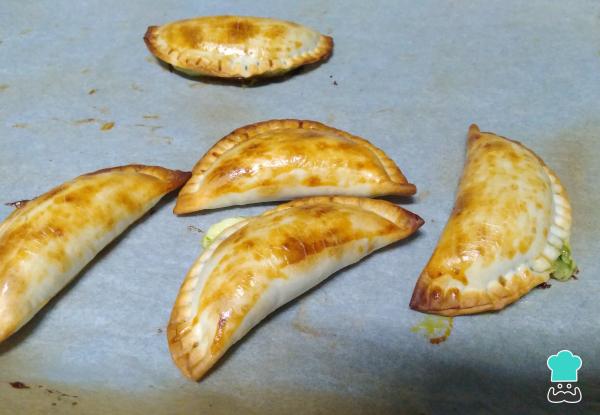
Cocina en el horno a 200ºC durante unos 10-15 minutos o hasta que veas que ya se han dorado.De todas formas, no olvides comprobar las indicaciones del fabricante de la masa y seguir la recomendación del tiempo de cocción para que te queden unas empanadillas perfectas.